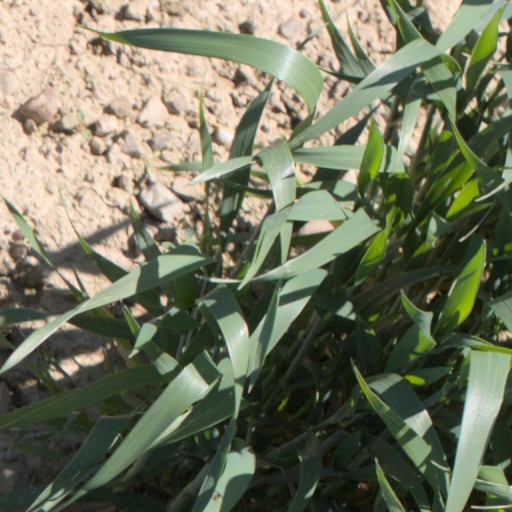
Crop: wheat